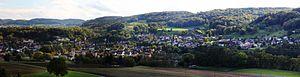
Rorbas est une commune suisse du canton de Zurich, située dans le district de Bülach, et traversée par la rivière Töss.